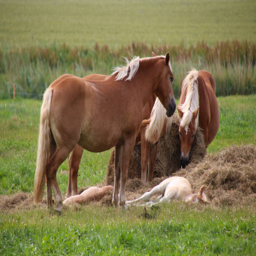
animal with foal on the pasture